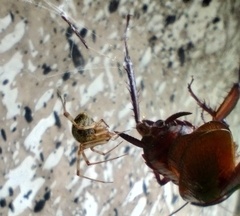
Species: Parasteatoda_tepidariorum